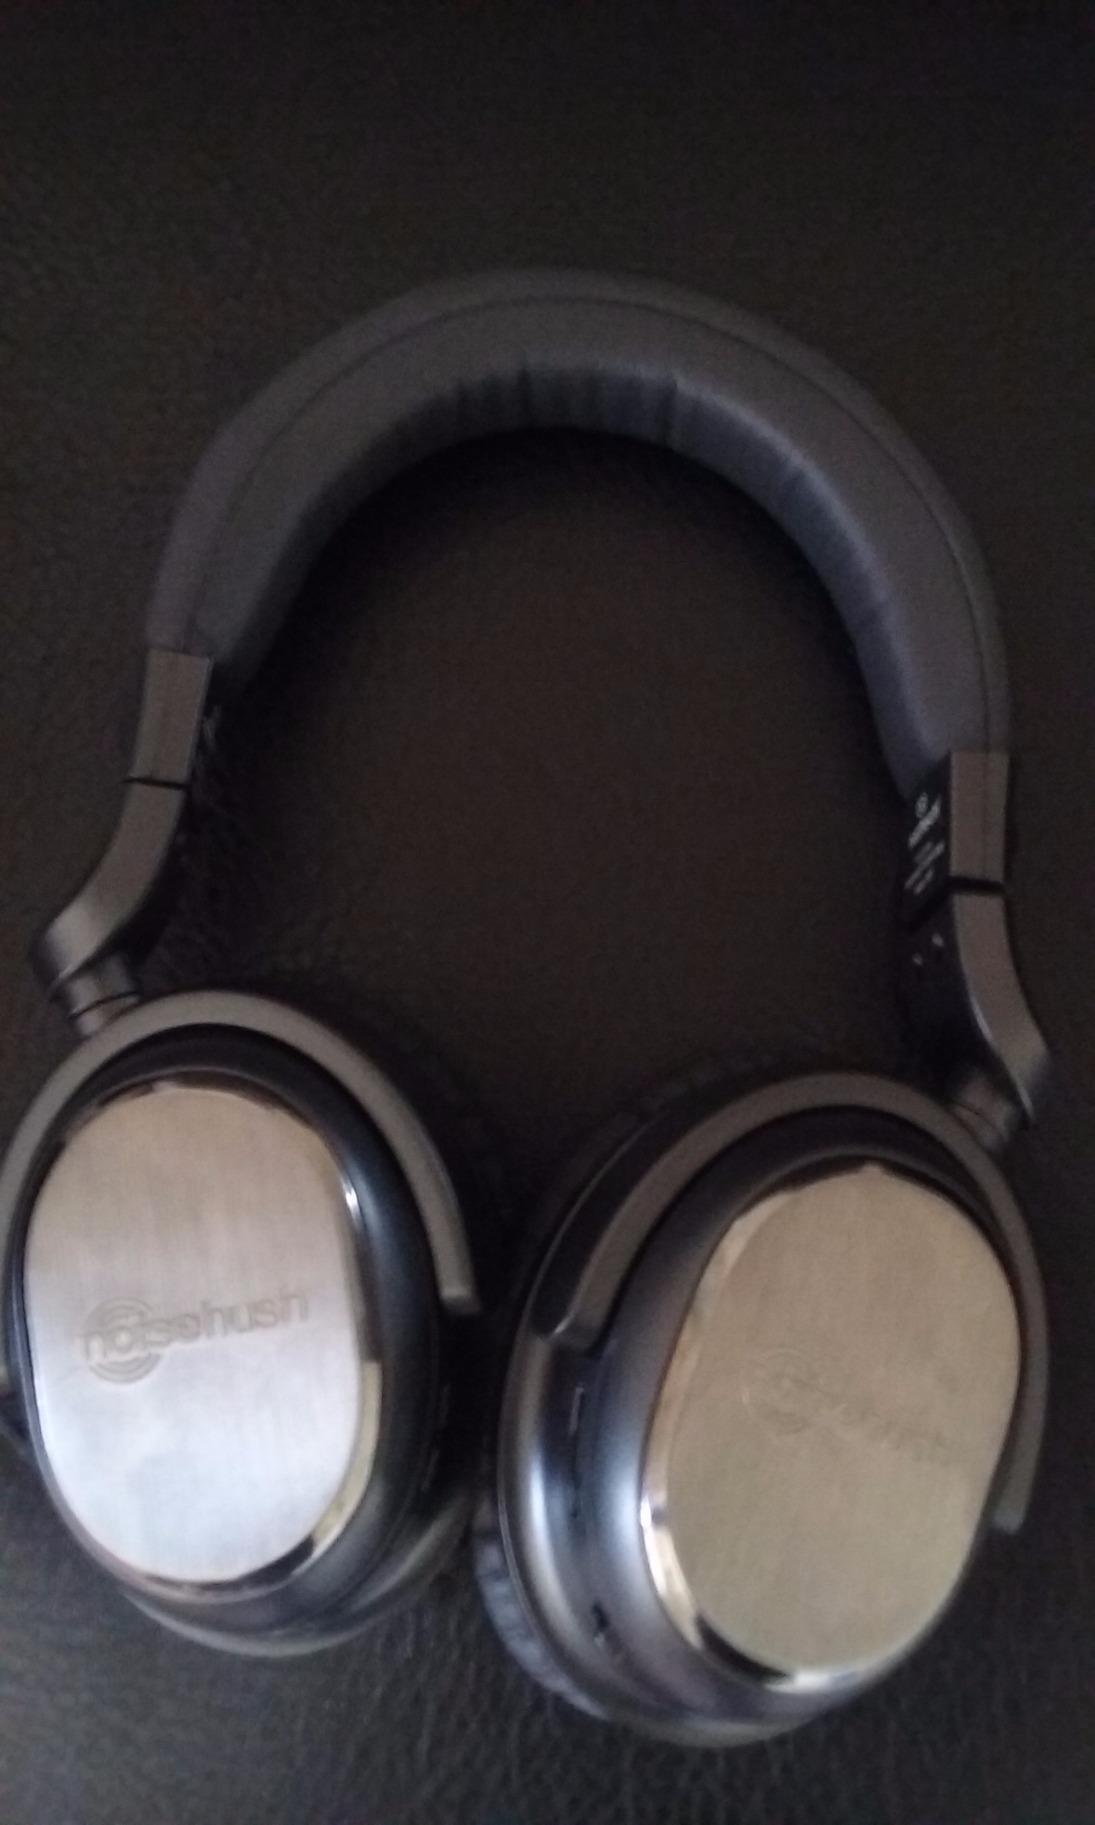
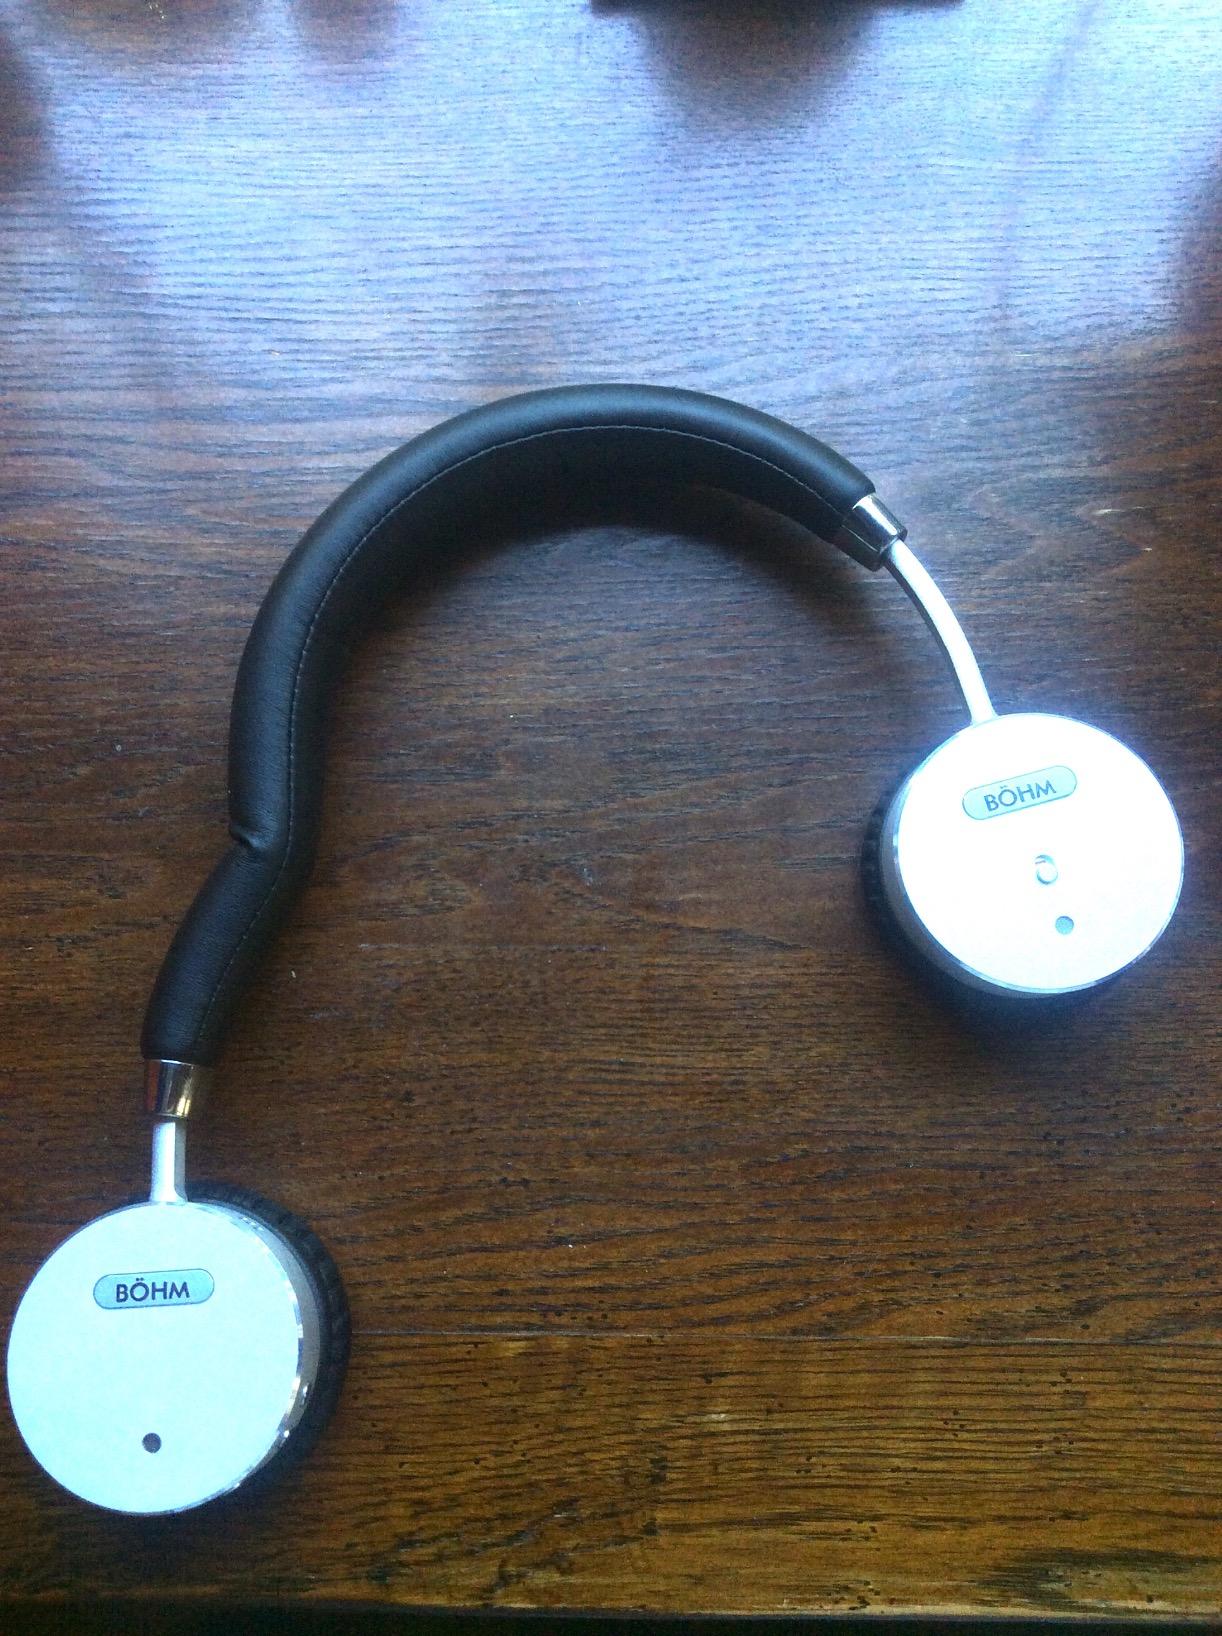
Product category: headphones
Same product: no